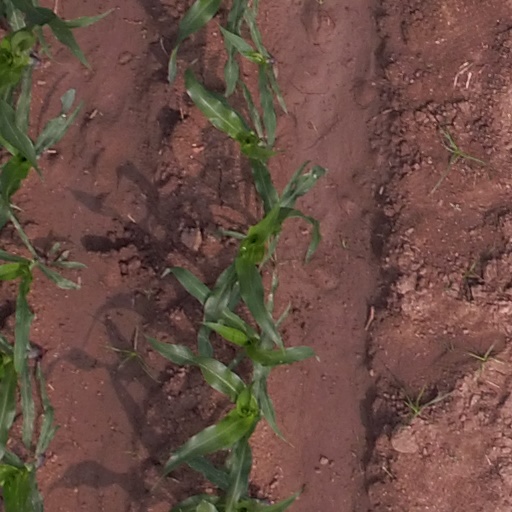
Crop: maize; corn